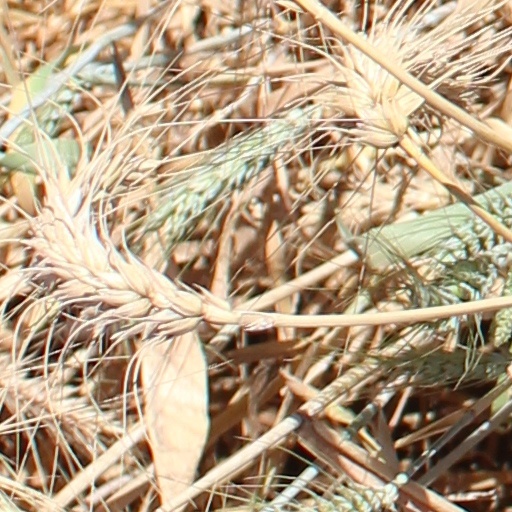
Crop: wheat